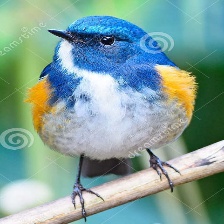
Species: HIMALAYAN BLUETAIL
Scientific name: TARSIGER RUFILATUS